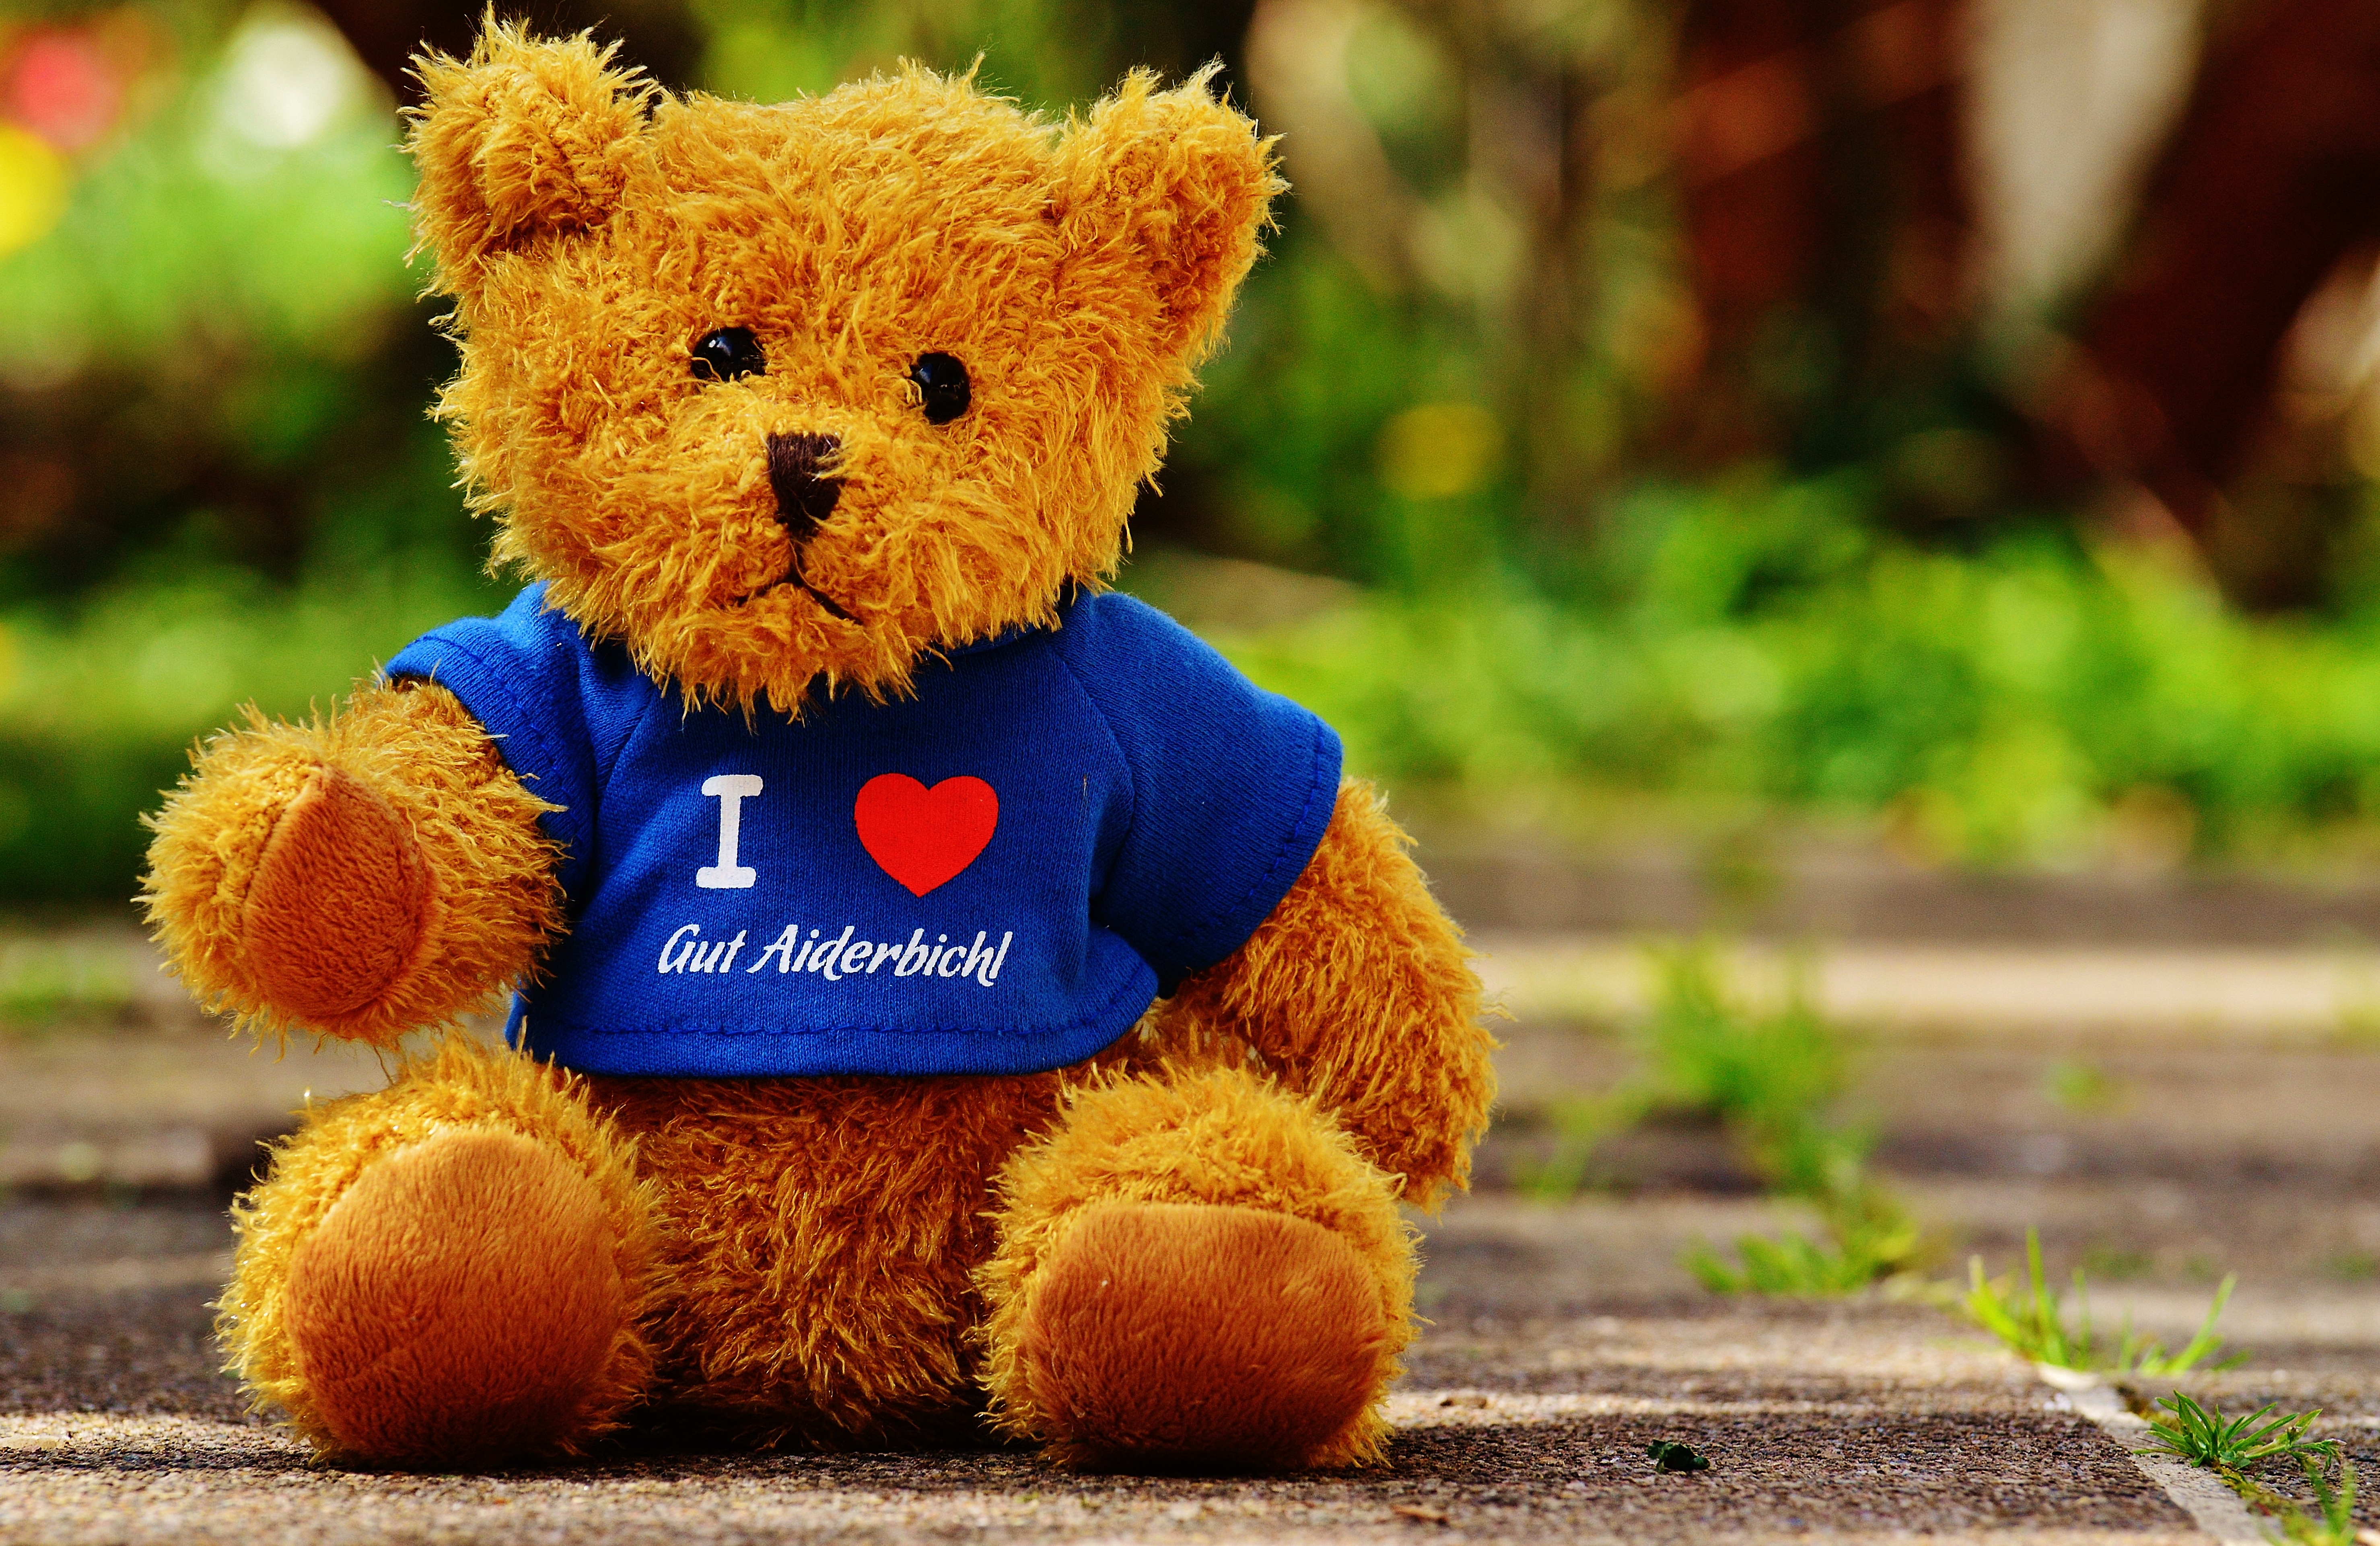
sweet, cute, bear, toy, teddy bear, children, snout, animals, toys, funny, sanctuary, plush, stuffed animal, teddy, soft toy, t shirt, stuffed toy, good aiderbichl, computer wallpaper